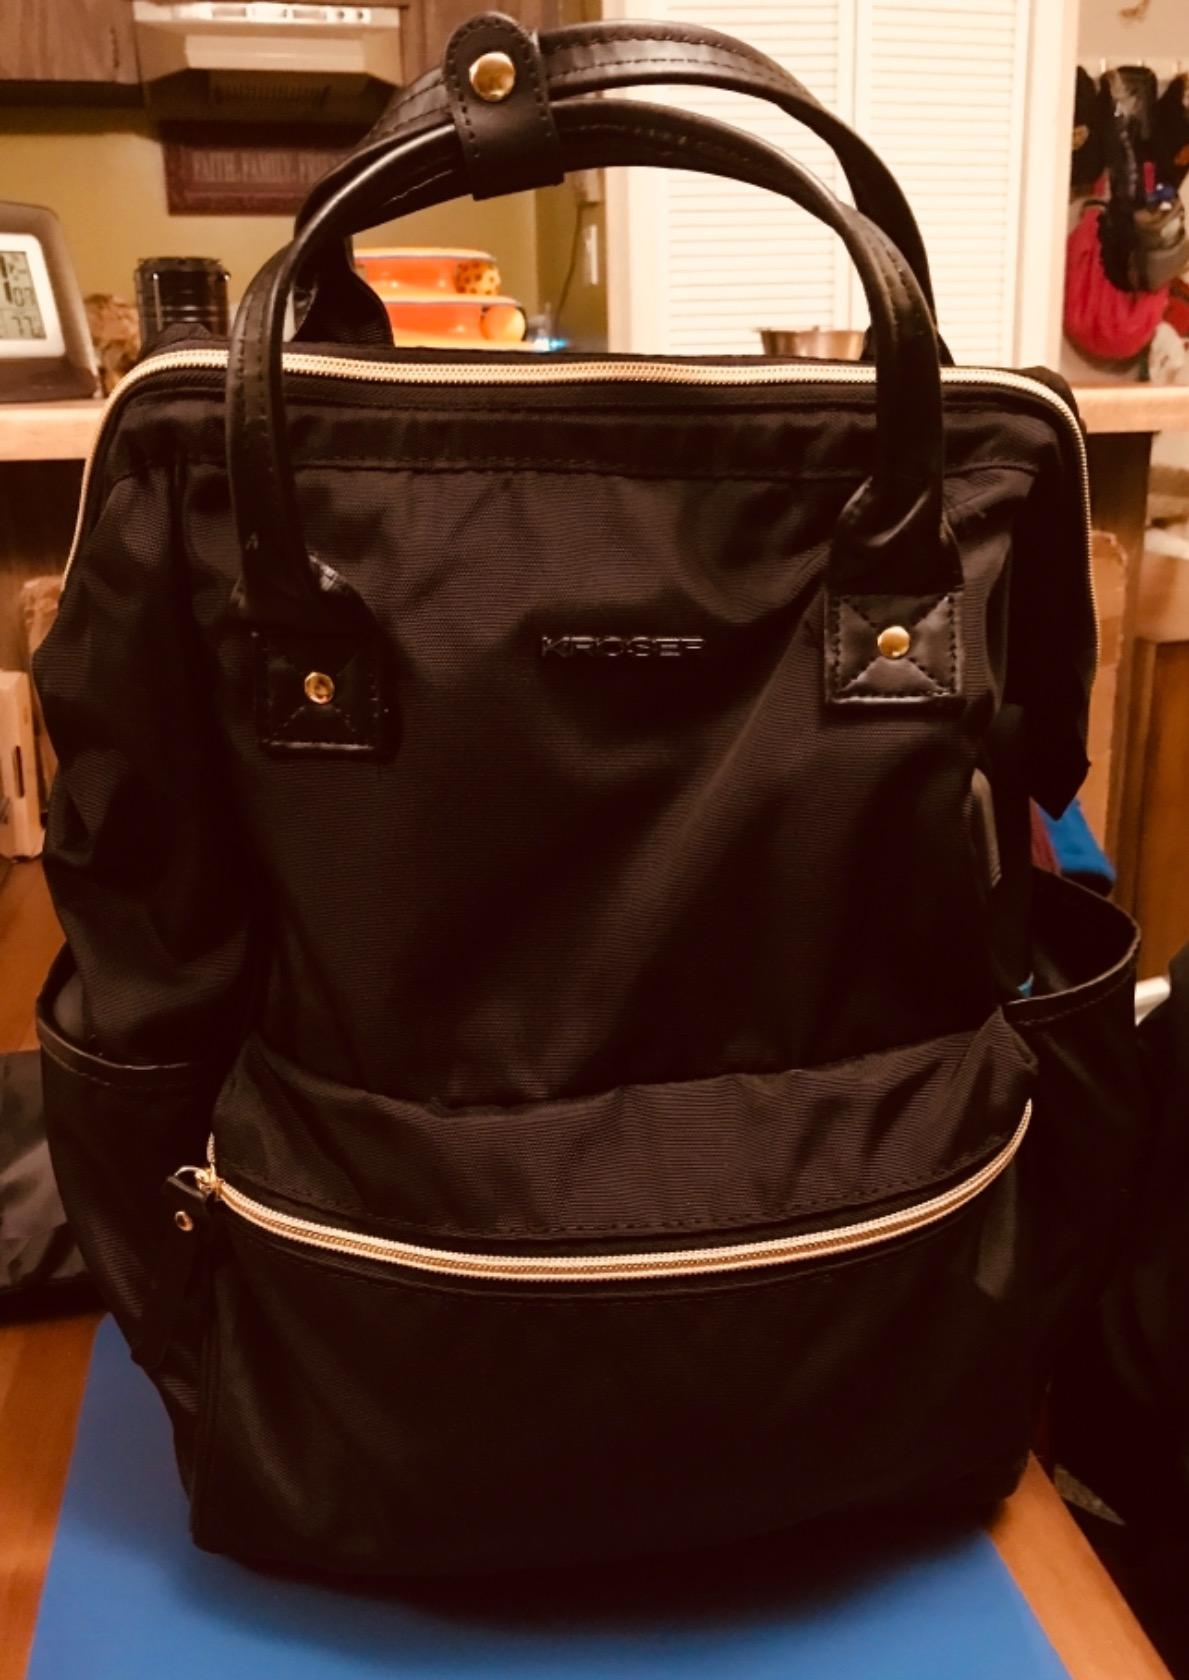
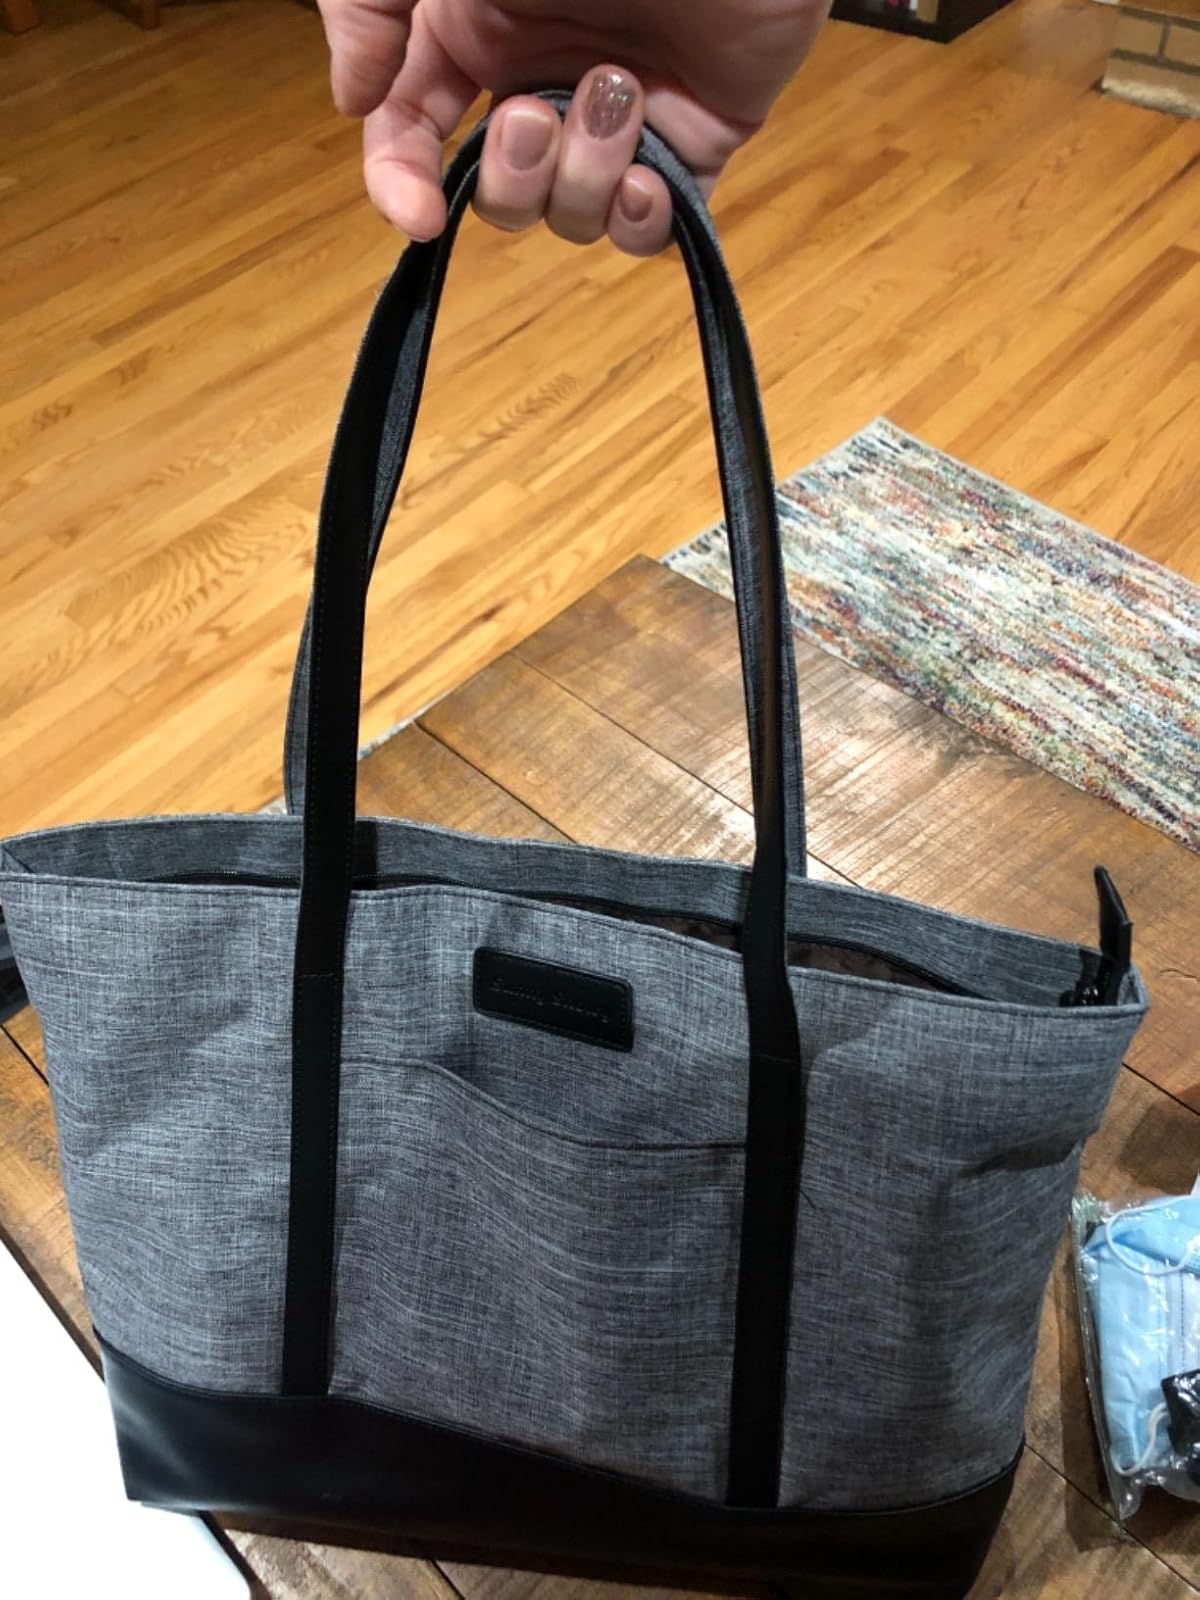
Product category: bag
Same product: no